Monika Grütters

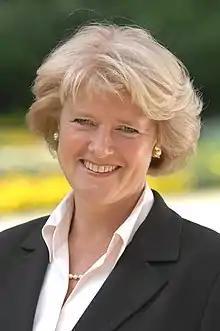
Grütters in 2009

Monika Grütters (born 9 January 1962) is a German politician of the Christian Democratic Union (CDU) who served as Federal Government Commissioner for Culture and the Media (Staatsministerin für Kultur und Medien) in the government of Chancellor Angela Merkel from 2013-2021. She was a member of the German Bundestag from 2005 to 2025, where she served as chairwoman of the Committee on Culture and Media Affairs from 2009 to 2013. Since December 2016, Grütters has also been the chairwoman of the CDU Berlin and an elected member of the CDU Federal Executive Board.